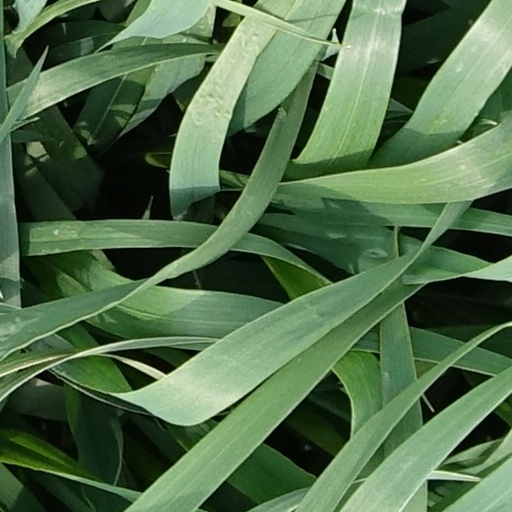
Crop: wheat